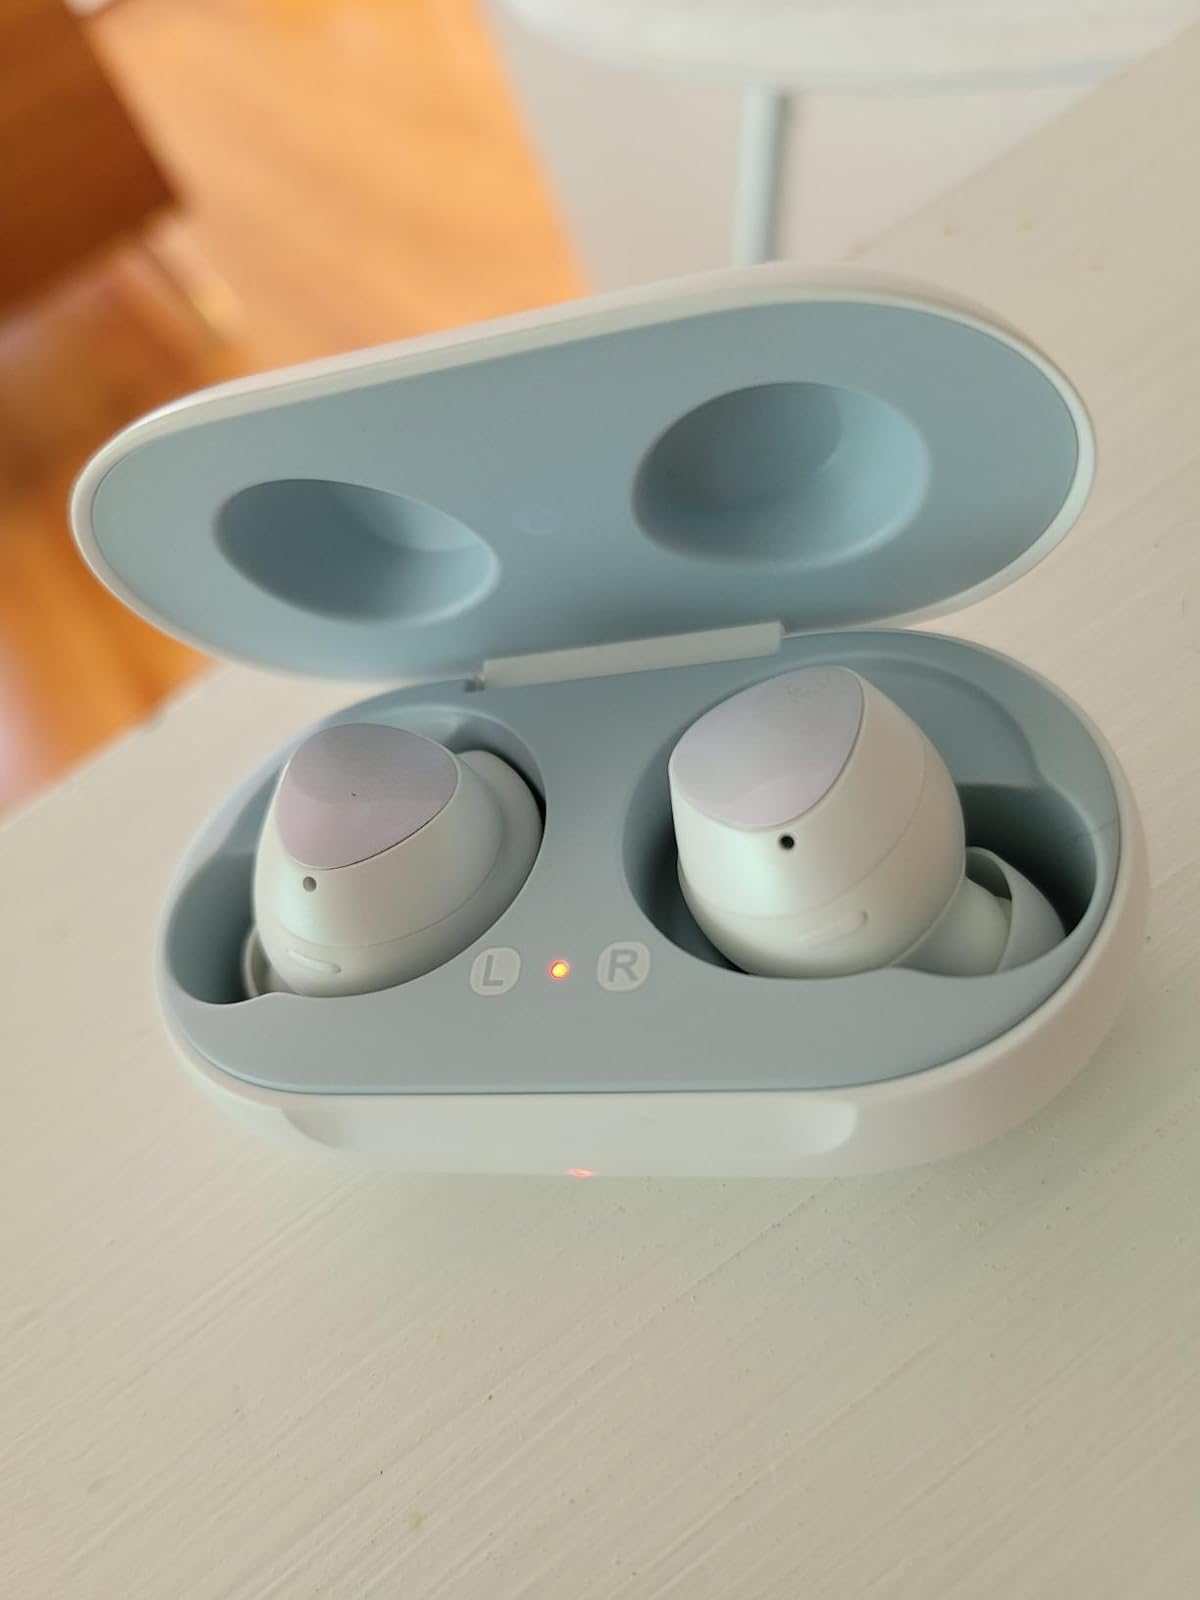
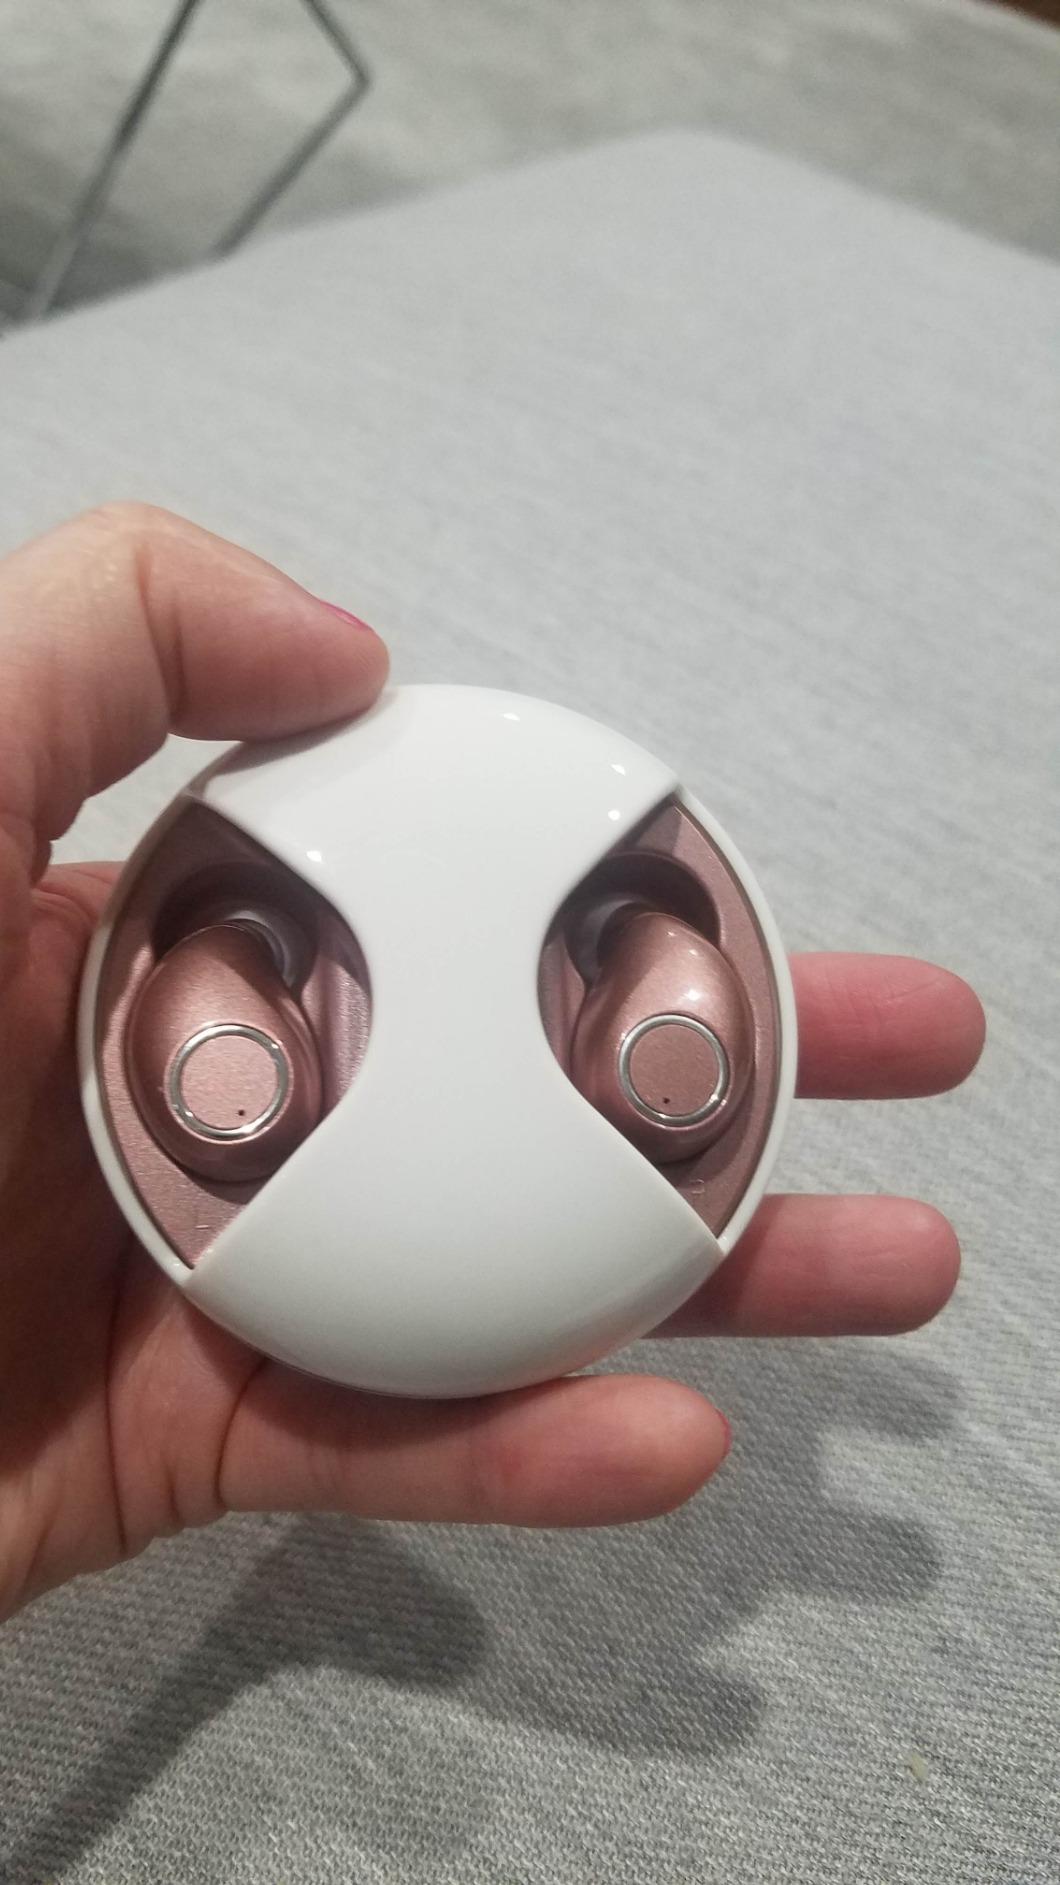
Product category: earbuds
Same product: no